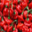
Label: sweet_pepper